Lancero

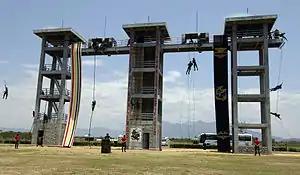

The Colombian Army has been in a military conflict with rebel guerrillas since the 1960s. This has led the Colombian Government and its military forces to develop courses specifically aimed to the training of both soldiers and officers for this kind of warfare. The term Lancero was chosen as a way to honor a specific unit of fighters (Lancers) that helped the army of Simón Bolívar in his conflict for the independence of Colombia. This unit showed special bravery and strength during the Battle of Vargas Swamp.